Postage stamps and postal history of Latvia

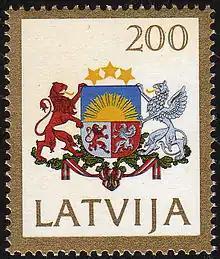
Stamp of Latvia, 1991

Postal history in the territory that now constitutes Latvia began during the 13th century, when the Archbishopric of Riga was included to the area of postal operations of the Monastic state of the Teutonic Knights and the Hanseatic League. In 1580 the Hanseatic League issued their first known regulations on courier work and payroll, regulations that also were active in the territory that now constitutes Latvia.